Huhu beetle

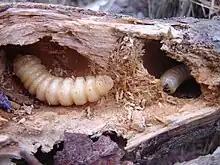
Huhu beetle larvae feeding on rotting wood

The whitish-coloured larvae normally feed on dead wood of gymnosperms (mainly native and introduced conifers) associated with lowland podocarp forest. Larval duration of "P. reticularis" is two to three years in the wild. Under laboratory conditions, larval duration has been reduced to c. 250 days using an artificial diet and maintaining a temperature of 20°C. In its final instar the larva moves to within 7.5–10cm of the surface of the wood before constructing the pupal chamber. The pupal chamber is constructed by enlarging the diameter of the normal gallery over a period of one to three days. This process creates fragments of wood similar to wood shavings about 3cm by 1cm in size which are then packed into the larval gallery to form a plug. Once the plug is completed the larva lines the walls of the pupal chamber with the last frass voided from its gut. The larva then undergoes a resting period of around ten to fifteen days where the abdominal segments contract and the body darkens slightly whereupon it moults into a pupa.